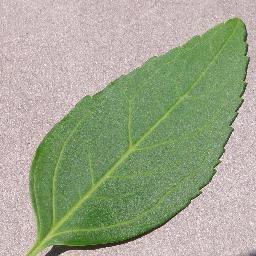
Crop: cherry
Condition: (including_sour)_healthy